Cathee Dahmen

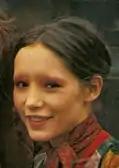
Dahmen in 1968

Catherine Helen Sachs (née Cathee Dahmen; September 16, 1945 – November 25, 1997), was the first Native American supermodel in the 1960s and 1970s.